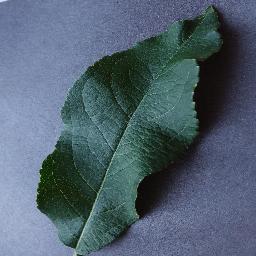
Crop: apple
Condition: healthy